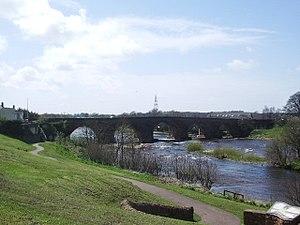
Longtown est une ville dans l'ouest de Cumbria, au Royaume-Uni.